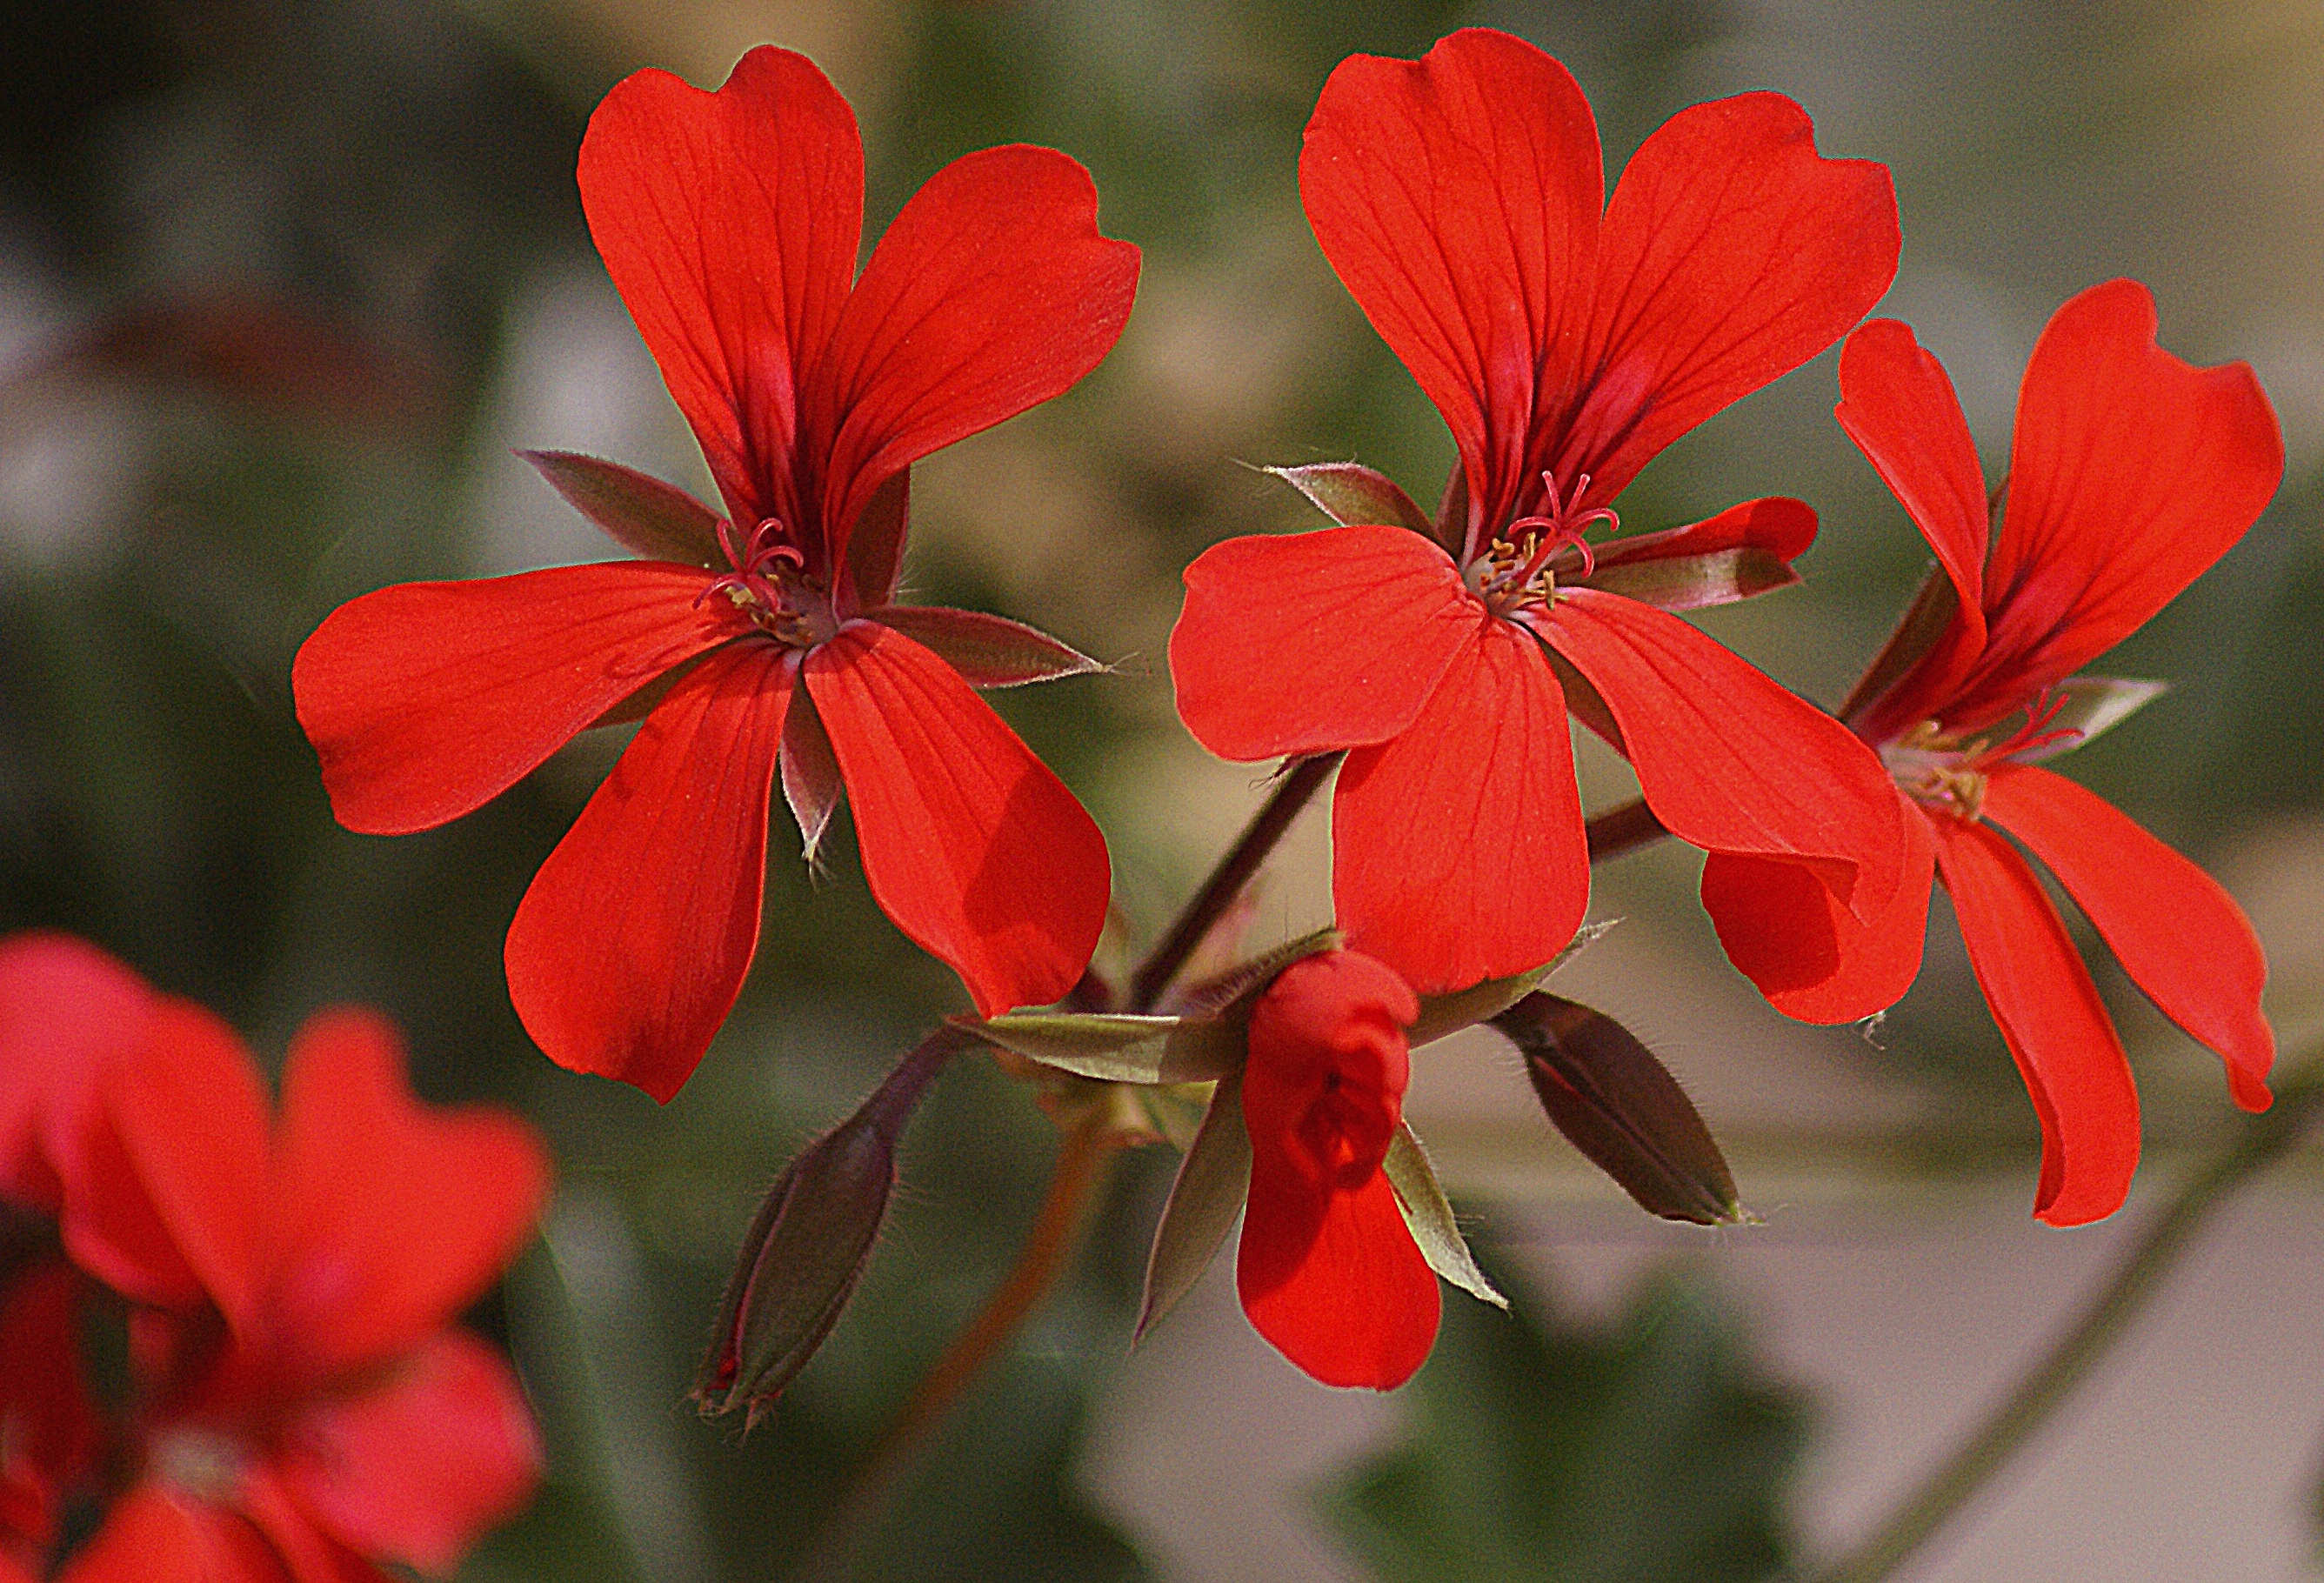
blossom, plant, leaf, flower, petal, red, botany, garden, closeup, flora, wildflower, flowers, close up, geranium, shrub, gentleness, blossoming, stamens, full bloom, macro photography, clarity, flowering plant, the petals, the buds, the stems, thapsus, woody plant, land plant, slopes with a